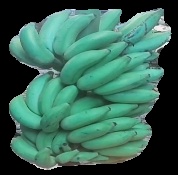
Variety: elakki-bale
Grade: grade2